History of the Indo-Greek Kingdom

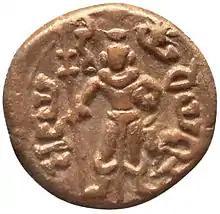
Coin of the Yaudheyas.

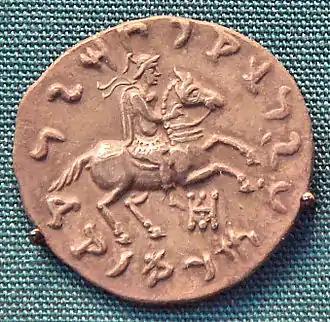
Coin of Philoxenus, unarmed, making a blessing gesture with the right hand.

The Indo-Greeks may have ruled as far as the area of Mathura until sometime in the 1st century BCE: the Maghera inscription, from a village near Mathura, records the dedication of a well "in the one hundred and sixteenth year of the reign of the Yavanas", which could be as late as 70 BCE. Soon however Indian kings recovered the area of Mathura and south-eastern Punjab, west of the Yamuna River, and started to mint their own coins. The Arjunayanas (area of Mathura) and Yaudheyas mention military victories on their coins ("Victory of the Arjunayanas", "Victory of the Yaudheyas"). During the 1st century BCE, the Trigartas, Audumbaras and finally the Kunindas (closest to Punjab) also started to mint their own coins, usually in a style highly reminiscent of Indo-Greek coinage.